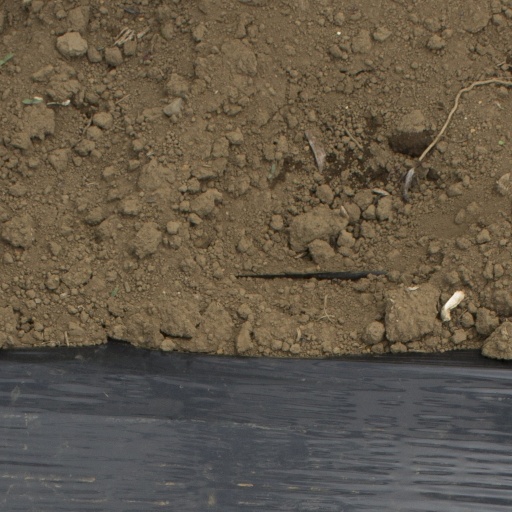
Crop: Jerusalem artichoke